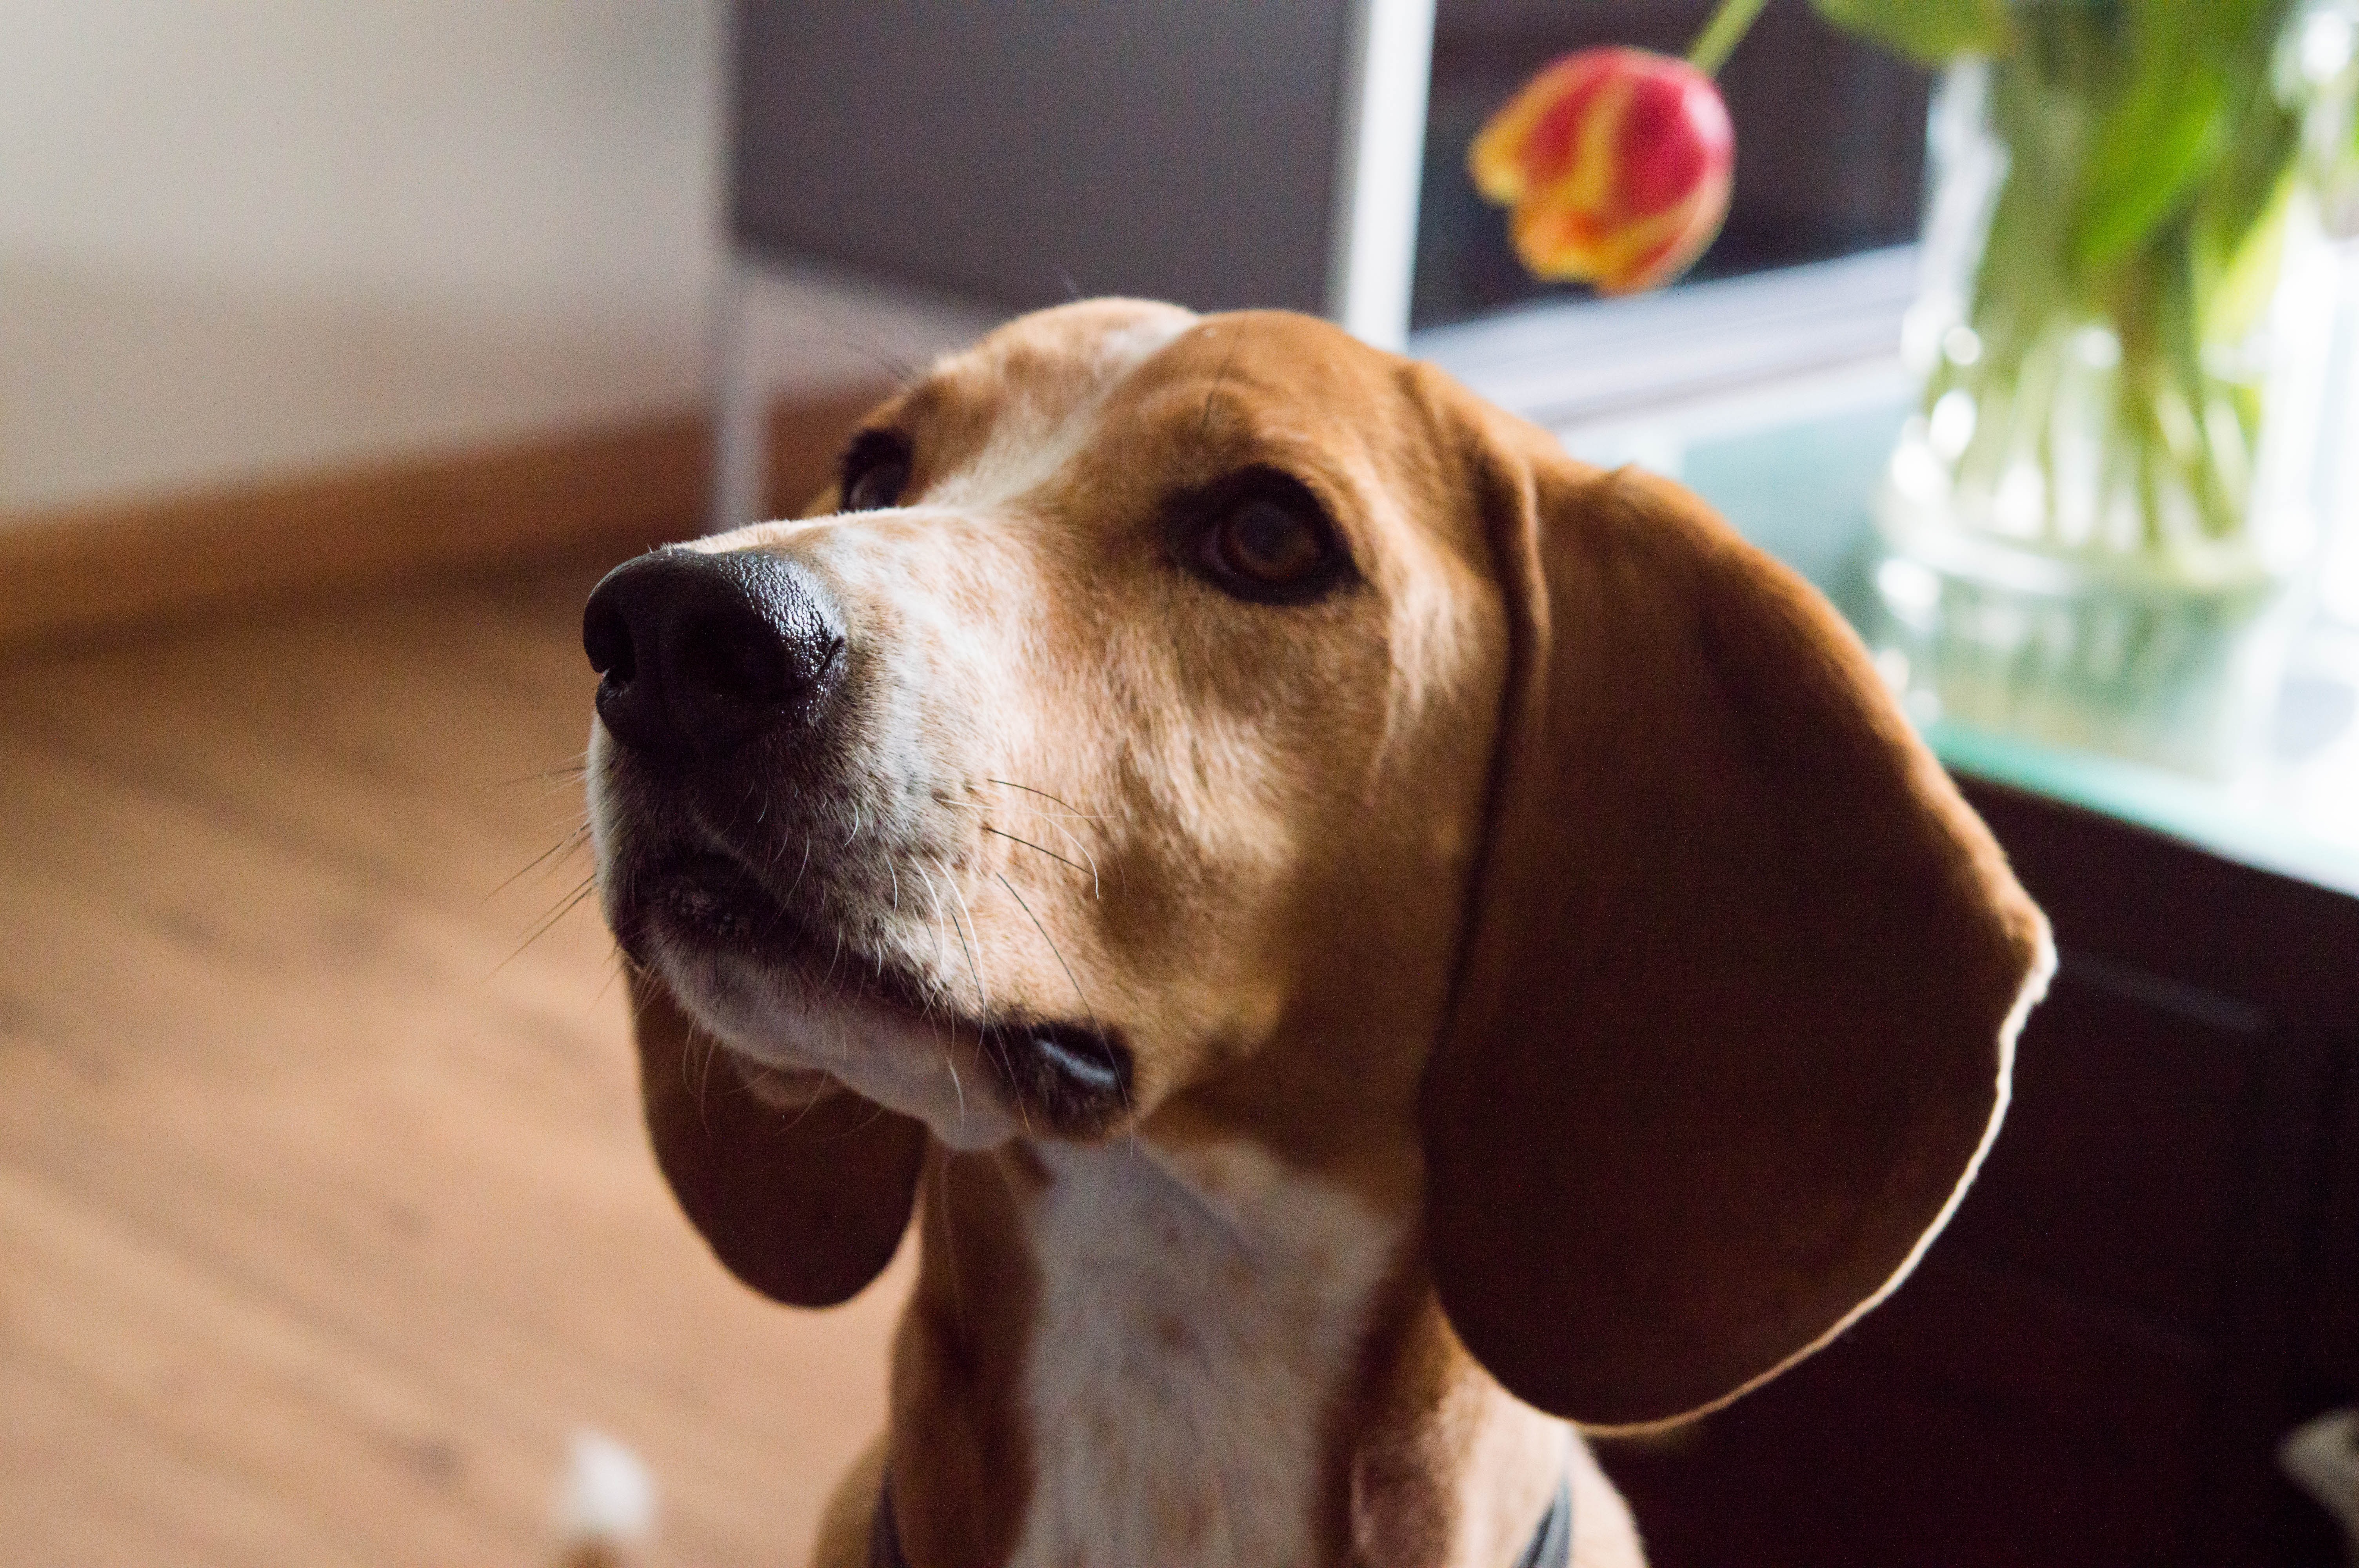
puppy, dog, animal, portrait, mammal, hound, nose, vertebrate, beagle, harrier, dog breed, dog like mammal, dog crossbreeds, american foxhound, basset art sien normand, english foxhound, treeing walker coonhound, coonhound, english coonhound